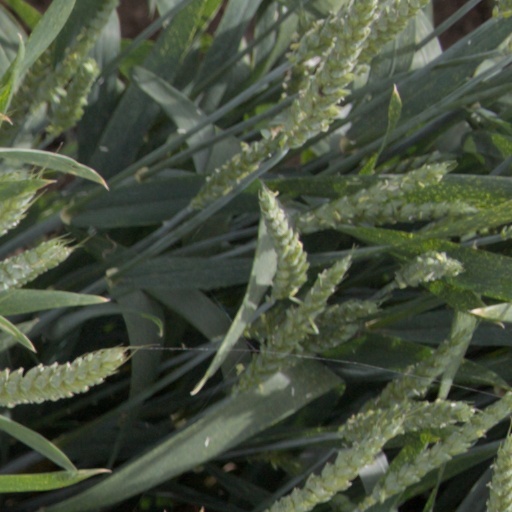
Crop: wheat